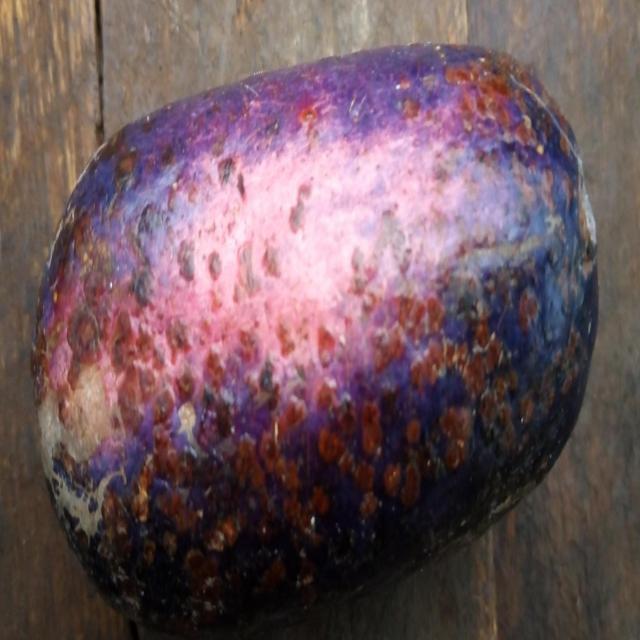
Plum grade: unripe